History of the Kingdom of Italy (1861–1946)

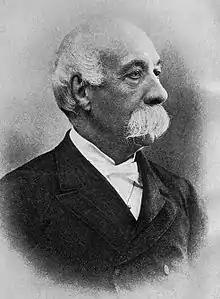
Francesco Crispi

Francesco Crispi (1818–1901) was prime minister for a total of six years, from 1887 until 1891 and again from 1893 until 1896. Historian R.J.B. Bosworth says of his foreign policy that Crispi:Pursued policies whose openly aggressive character would not be equaled until the days of the Fascist regime. Crispi increased military expenditure, talked cheerfully of a European conflagration, and alarmed his German or British friends with his suggestions of preventative attacks on his enemies. His policies were ruinous, both for Italy's trade with France, and, more humiliatingly, for colonial ambitions in East Africa. Crispi's lust for territory there was thwarted when on 1 March 1896, the armies of Ethiopian Emperor Menelik routed Italian forces at Adowa, ... In what has been defined as an unparalleled disaster for a modern army. Crispi, whose private life (he was perhaps a trigamist) and personal finances...were objects of perennial scandal, went into dishonorable retirement.